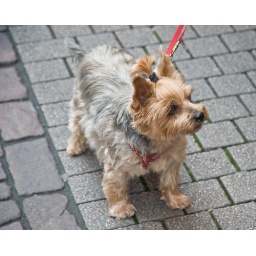
Just a cute dog in Heidelberg